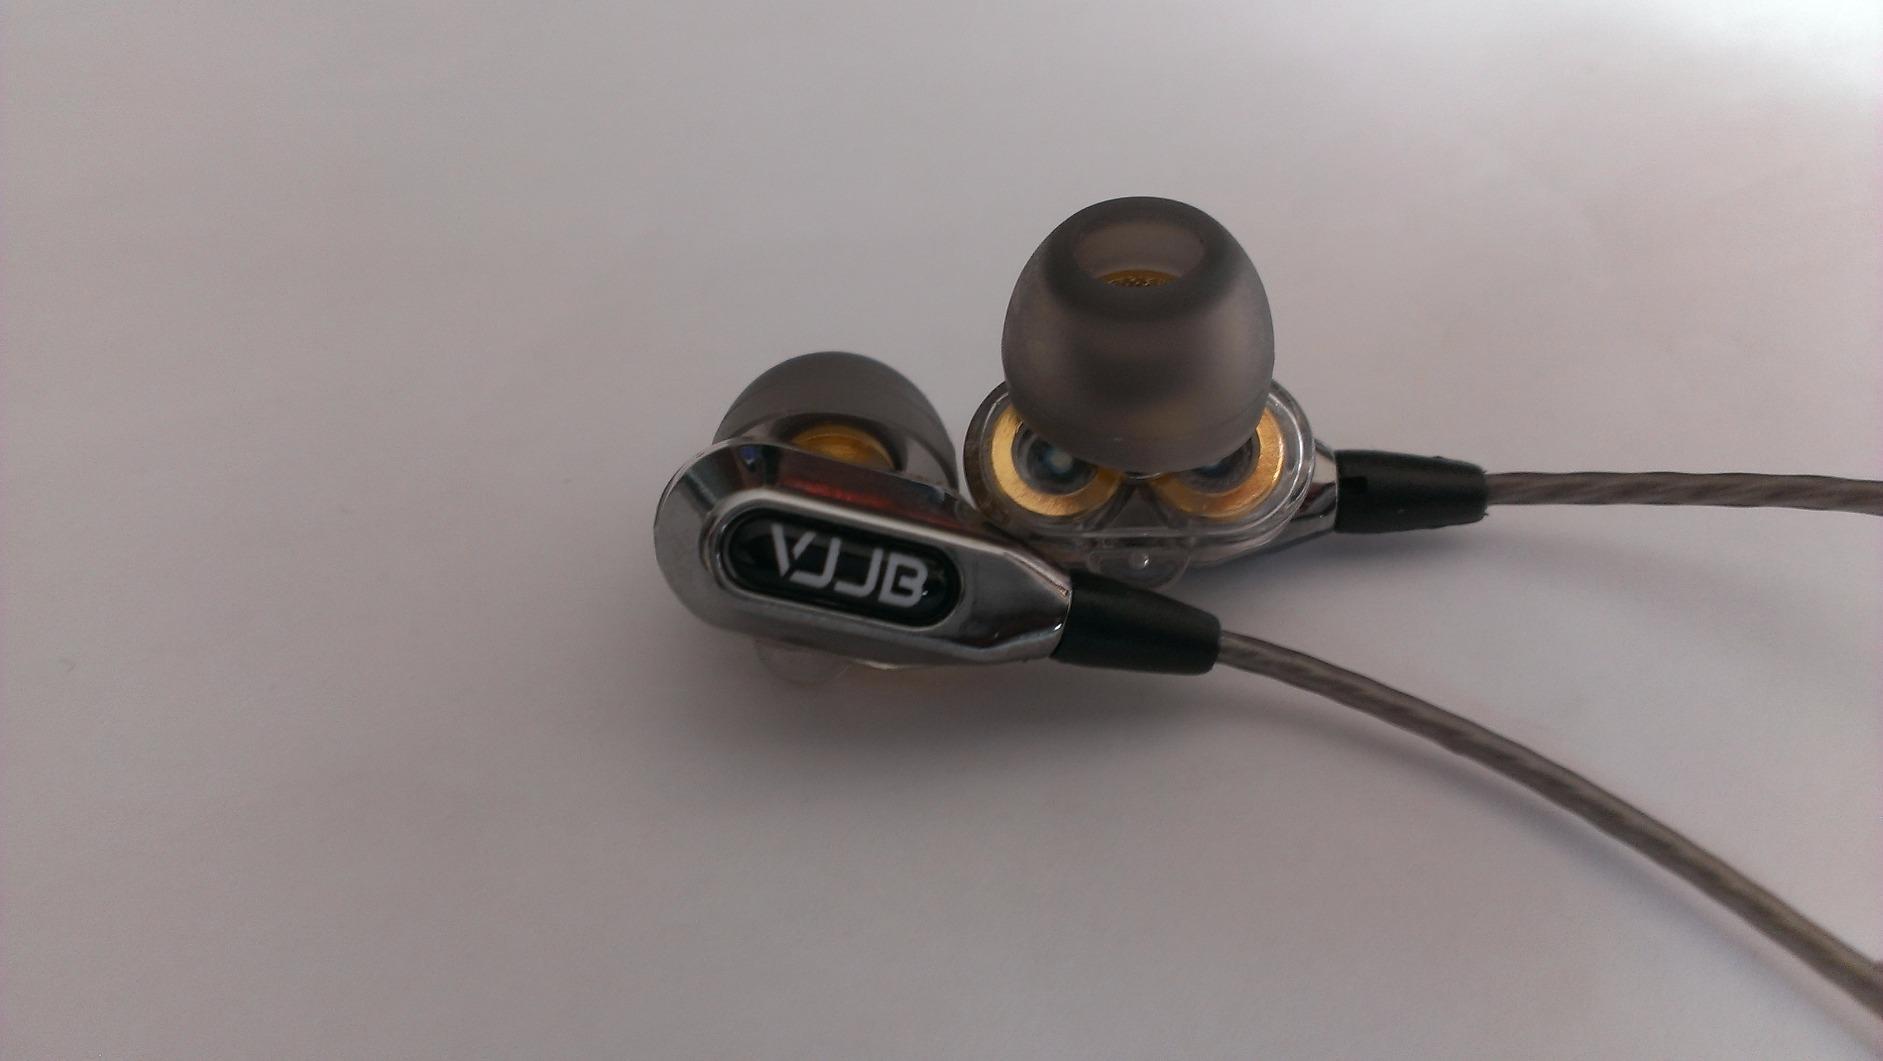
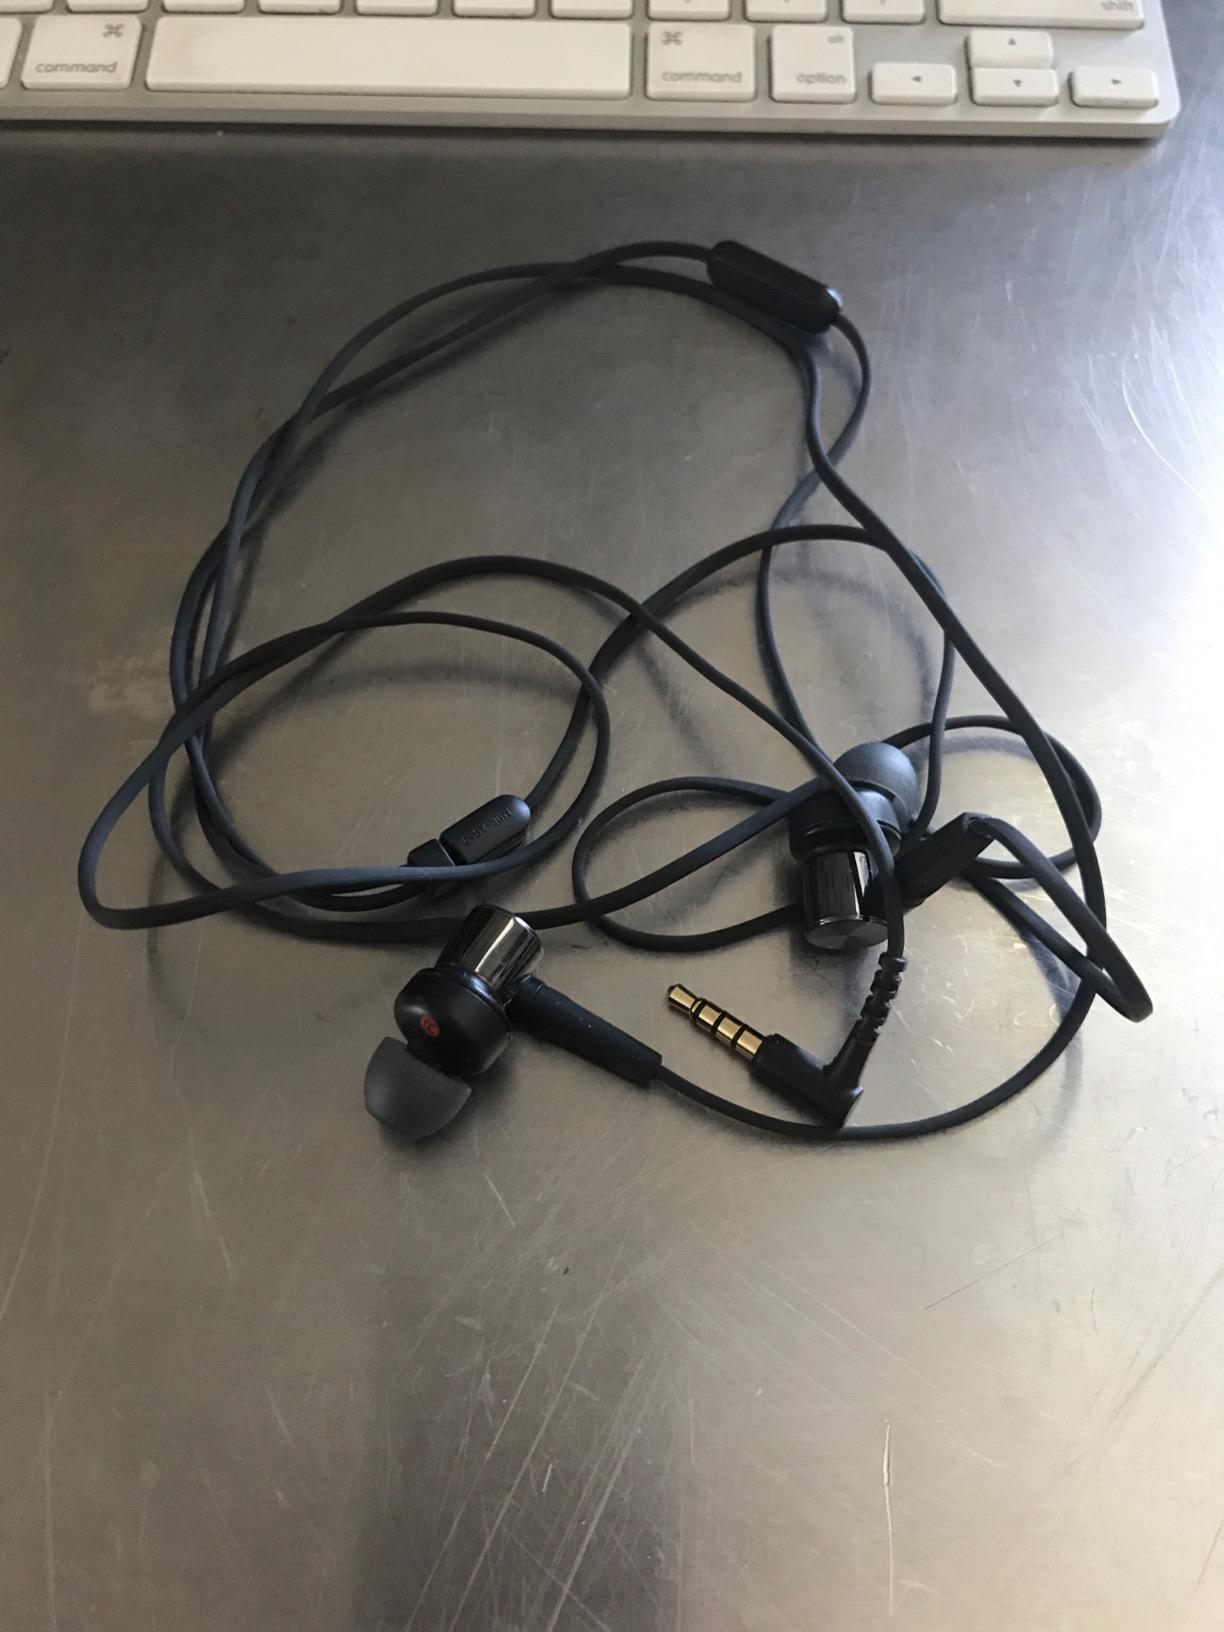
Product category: headphones
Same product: no